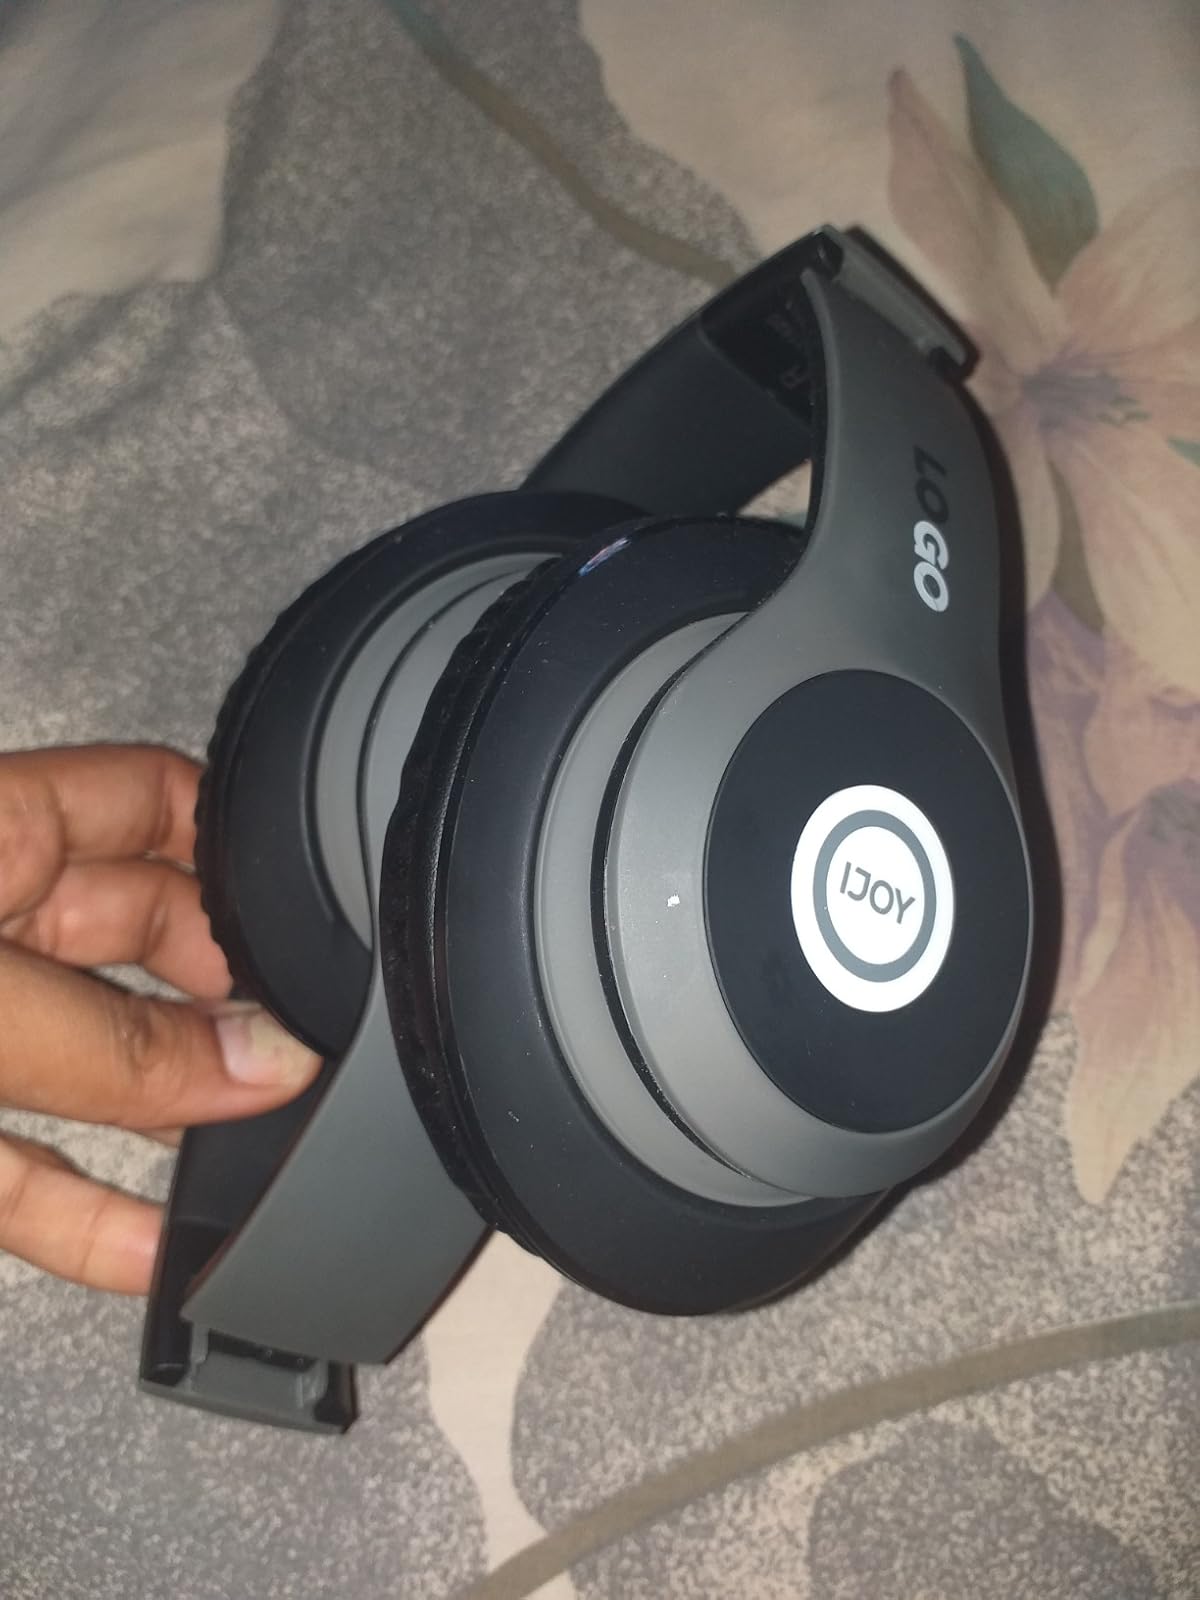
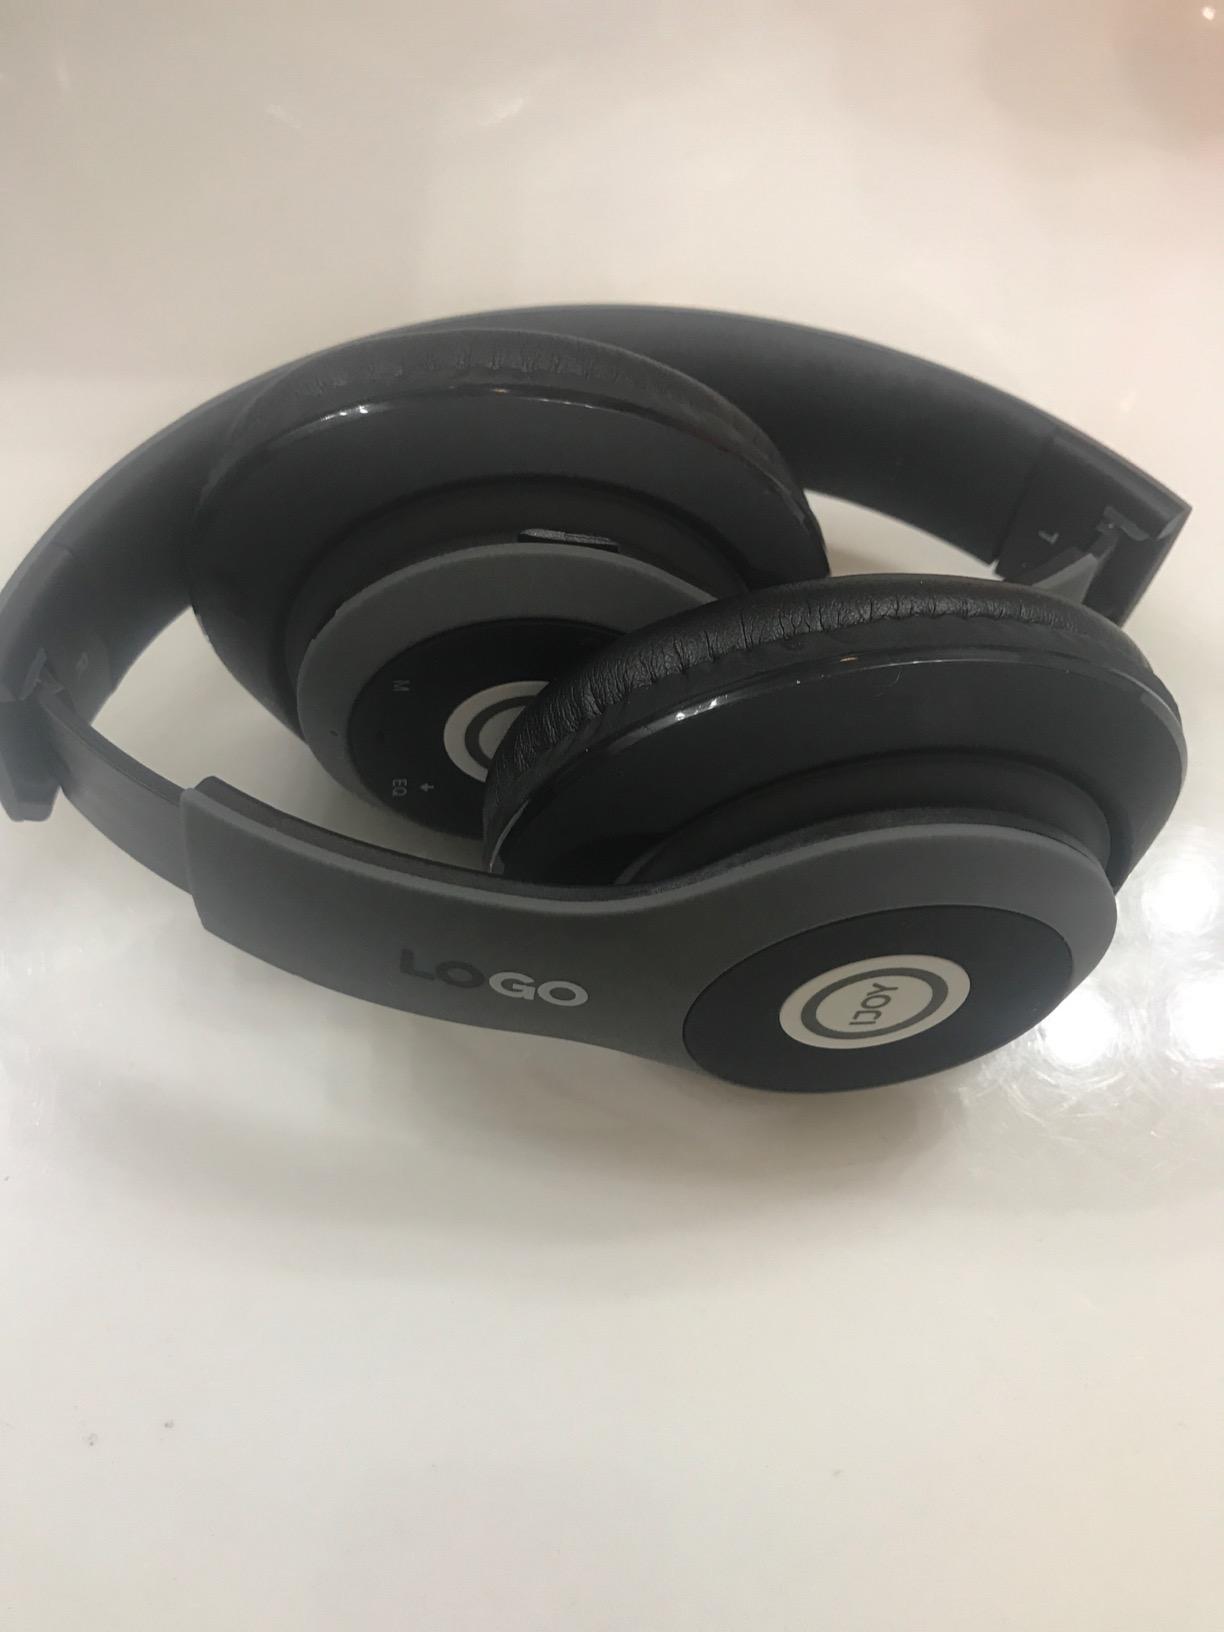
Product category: headphones
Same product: yes